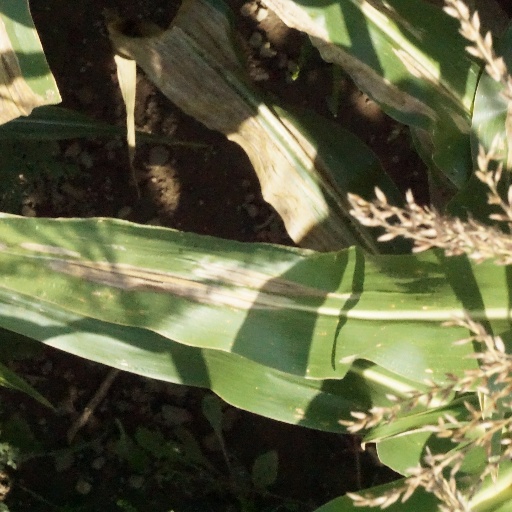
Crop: maize; corn